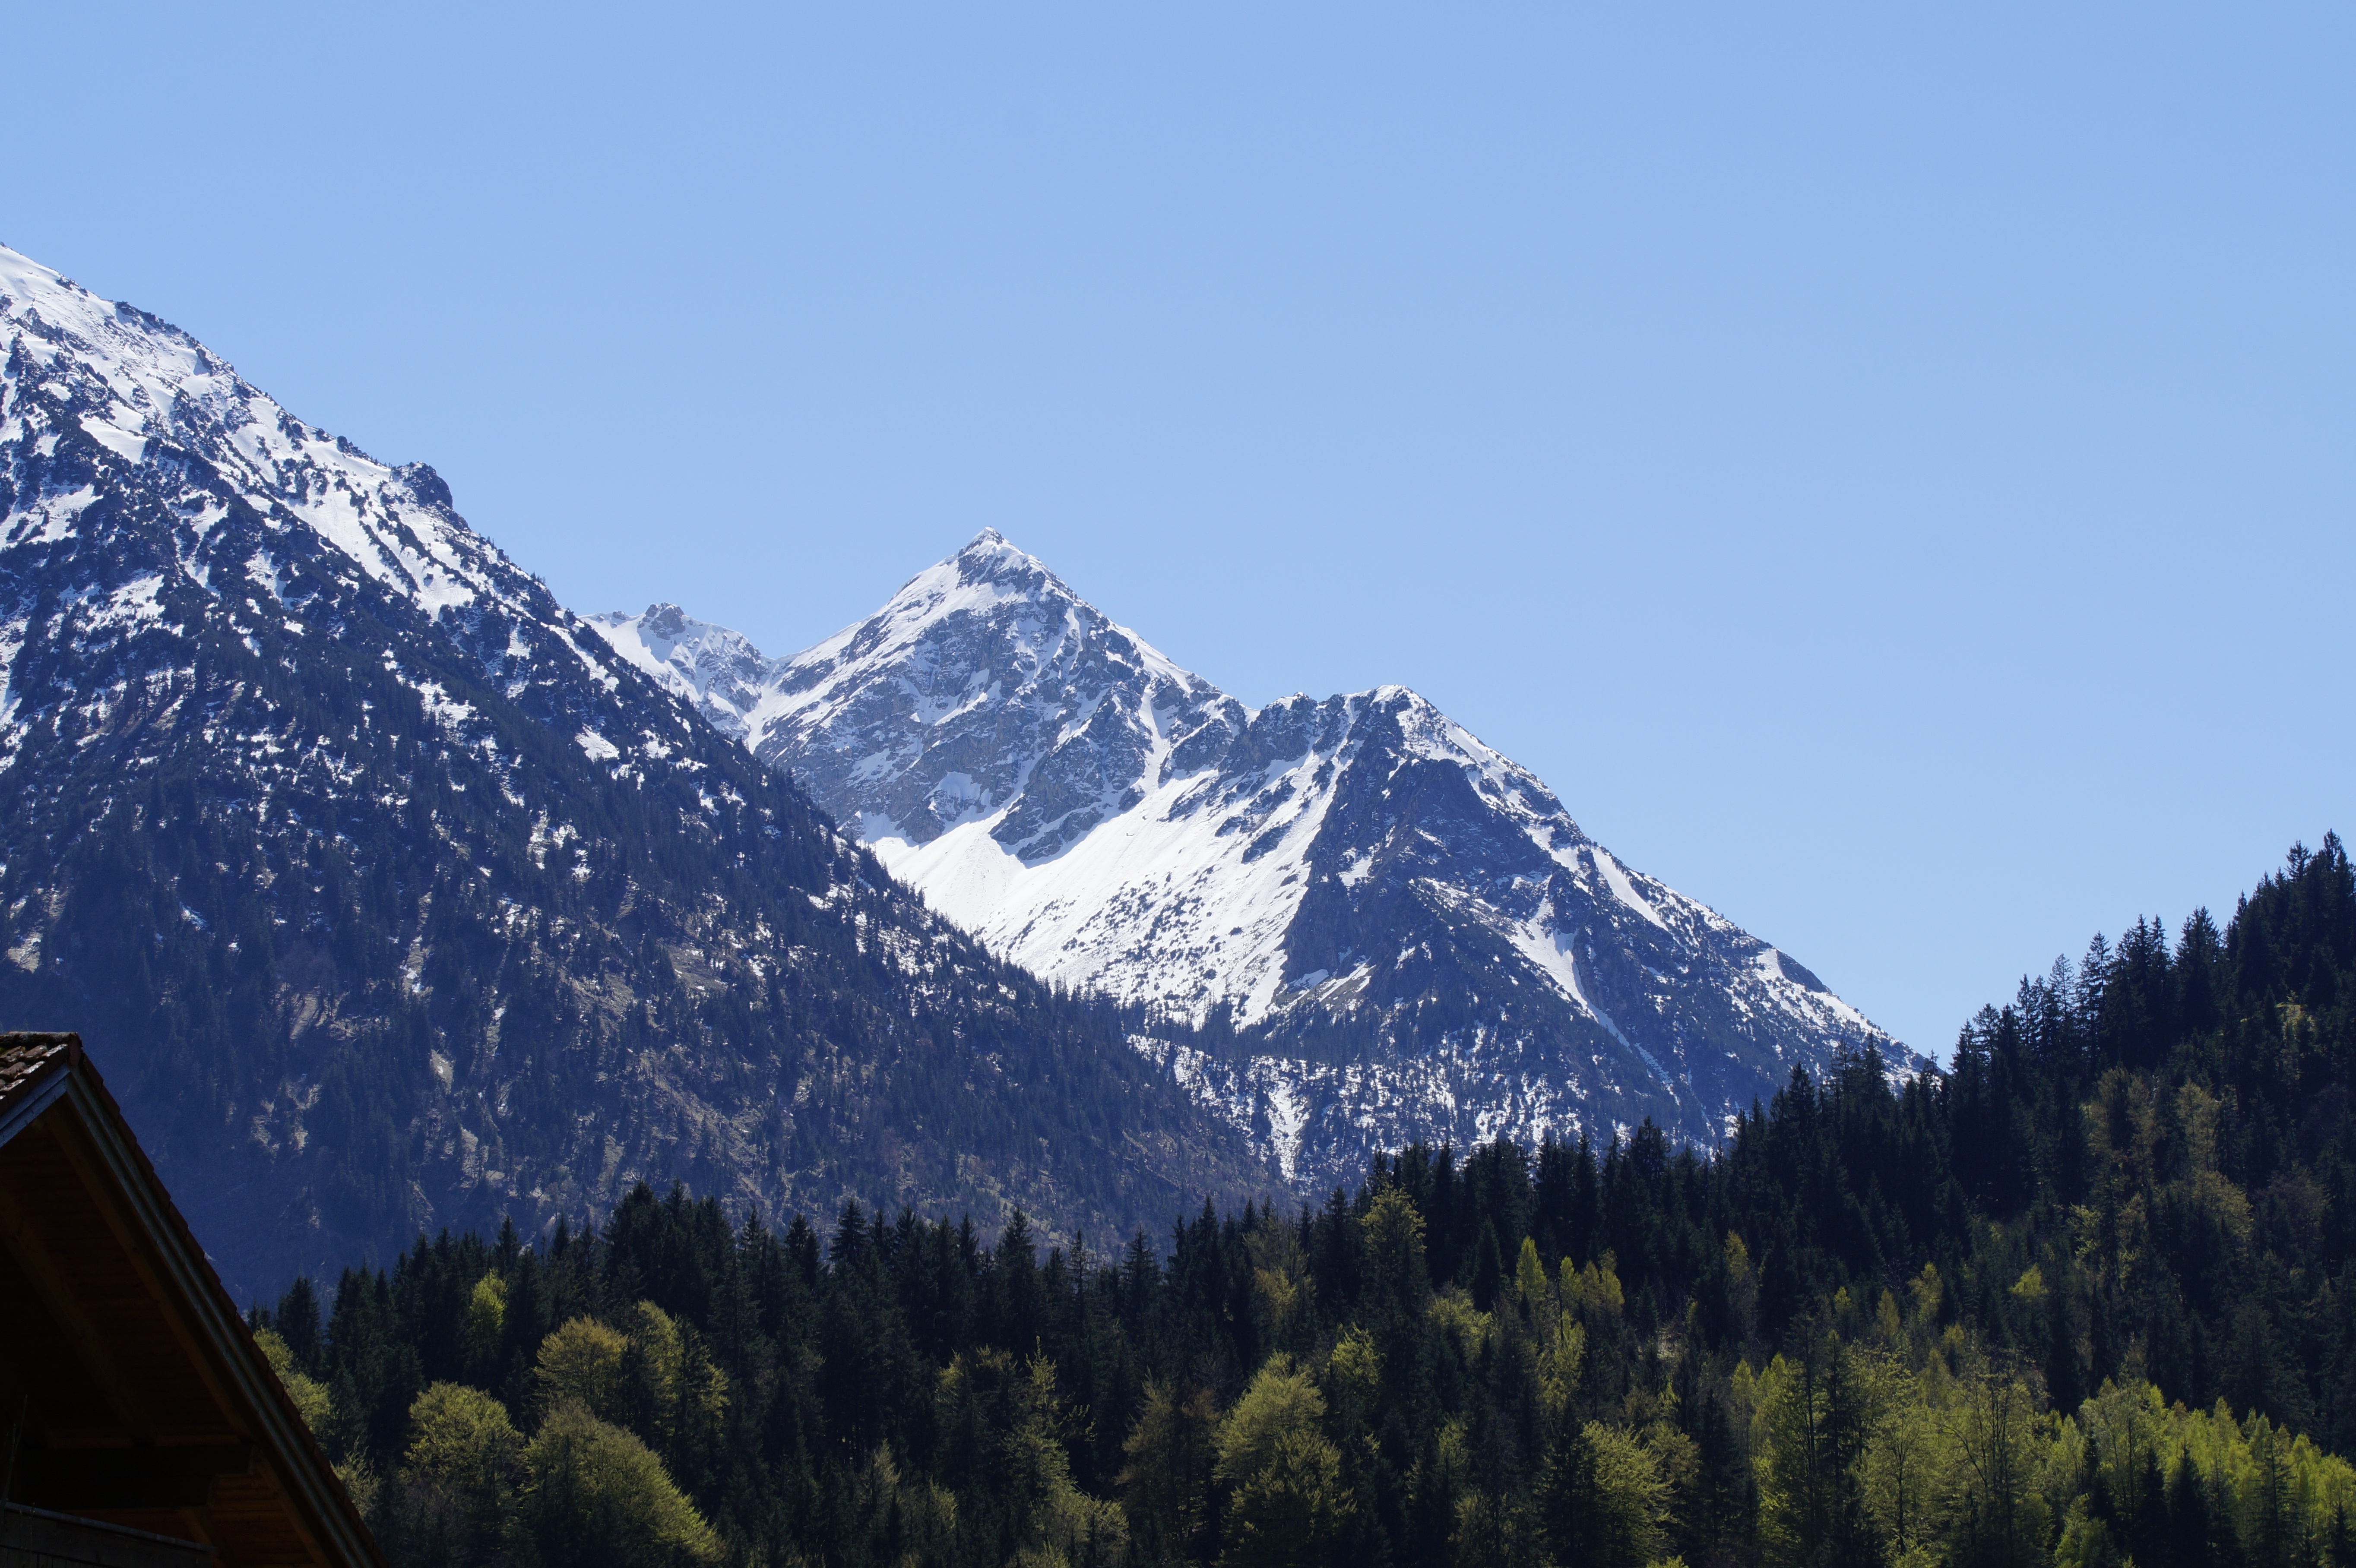
landscape, tree, nature, wilderness, mountain, snow, valley, mountain range, panorama, spring, alpine, ridge, summit, mountains, alps, plateau, landform, allg u, mountain pass, allg u alps, snow reste, geographical feature, mountainous landforms